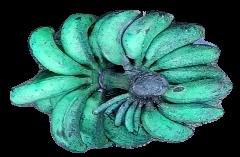
Variety: rasbale
Grade: grade3